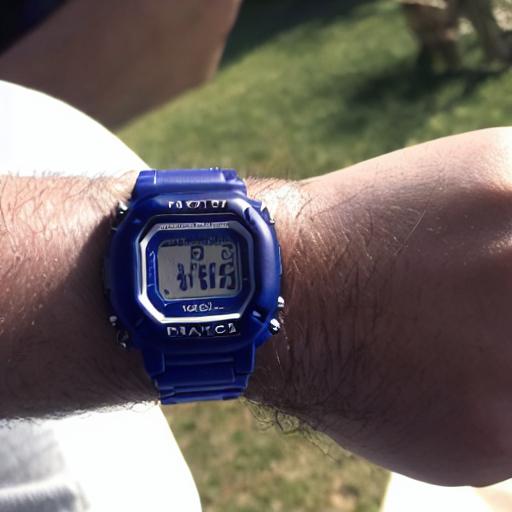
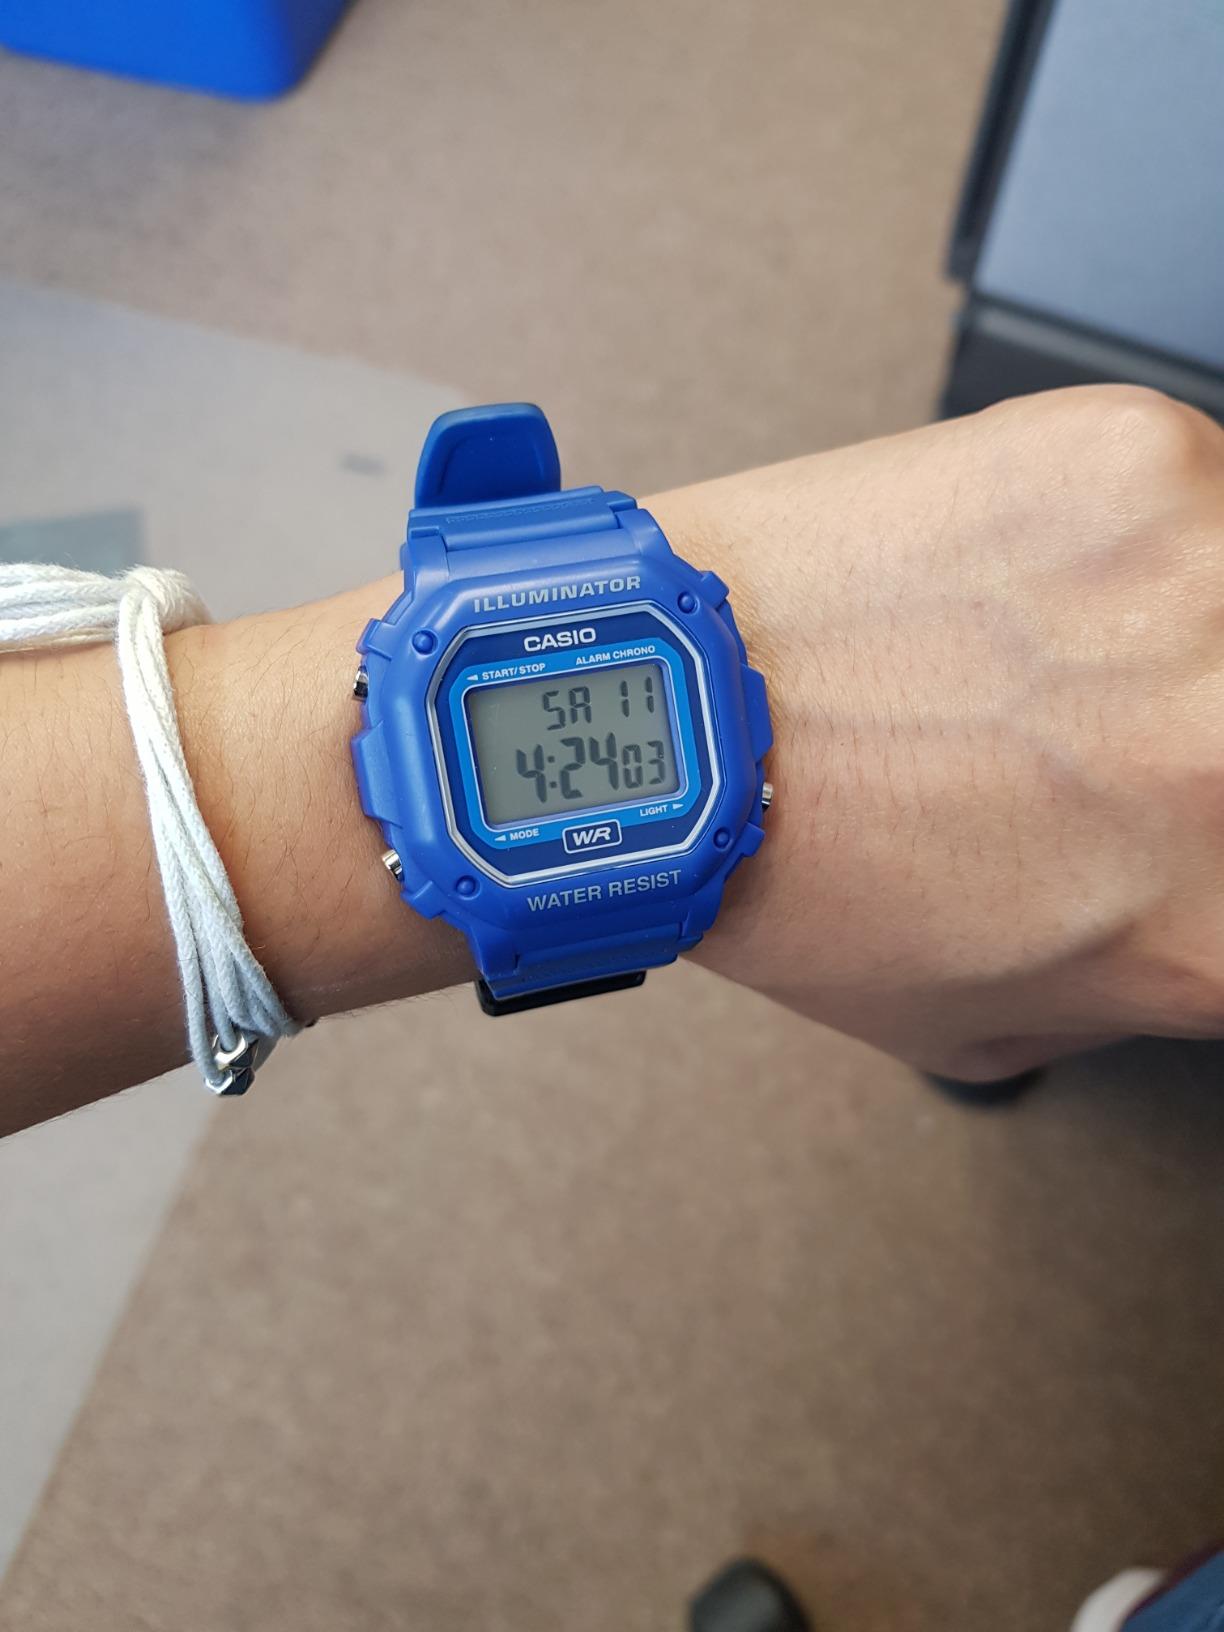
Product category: accessories_watch
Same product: no